Clarion Hotel The Hub (Oslo)

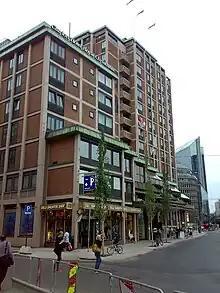
Hotel Royal Christiania

The hotel hosts the prestigious Norwegian music award Spellemannprisen since 2024.